Theater des Westens

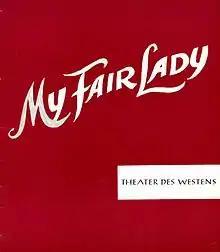
Program "My Fair Lady", 1961, beginning of musicals in Germany

When the opera was moved to a new building in 1961, the Theater des Westens specialised in operettas and the new musical. The opening and first musical production was Loewe's "My Fair Lady" on 1 October 1961, This first performance of the work in German was conducted by Franz Allers who had already conducted the world premiere, the leading roles were performed by Karin Hübner and Paul Hubschmid.